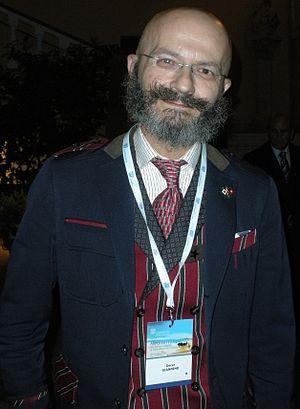
Oscar Giannino est un journaliste et un homme politique italien qui se présente aux élections générales italiennes de 2013 à la tête d'un mouvement politique Faire pour arrêter le déclin qui est un think tank qu'il a fondé en 2012 afin de pouvoir se présenter aux élections législatives. Après le scandale sur ses études, c’est-à-dire le fait qu’il n’avait jamais obtenu ni un diplôme en Italie ni un master auprès l’université de Chicago Booth, comme il avait reporté sur son CV et déclaré en plusieurs occasions, il quitte Fare, pour fonder l'Alliance libéral-démocrate pour l'Italie en novembre 2013.